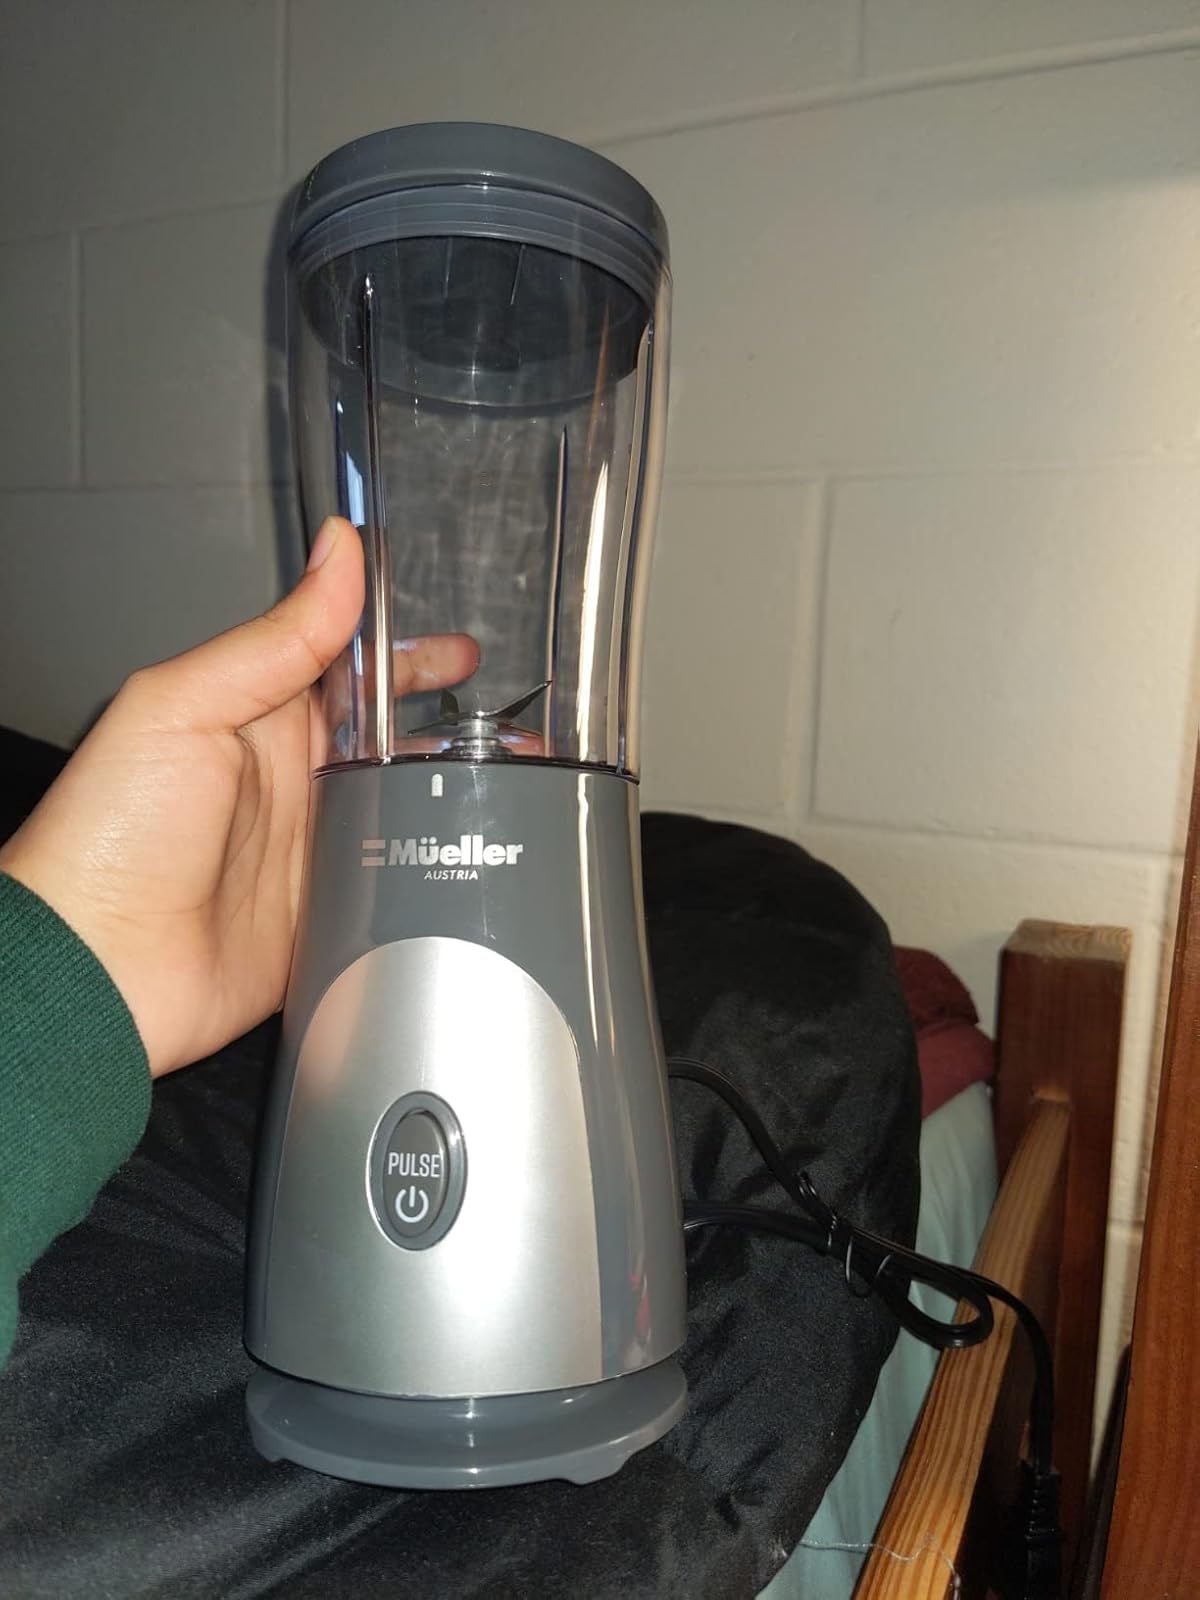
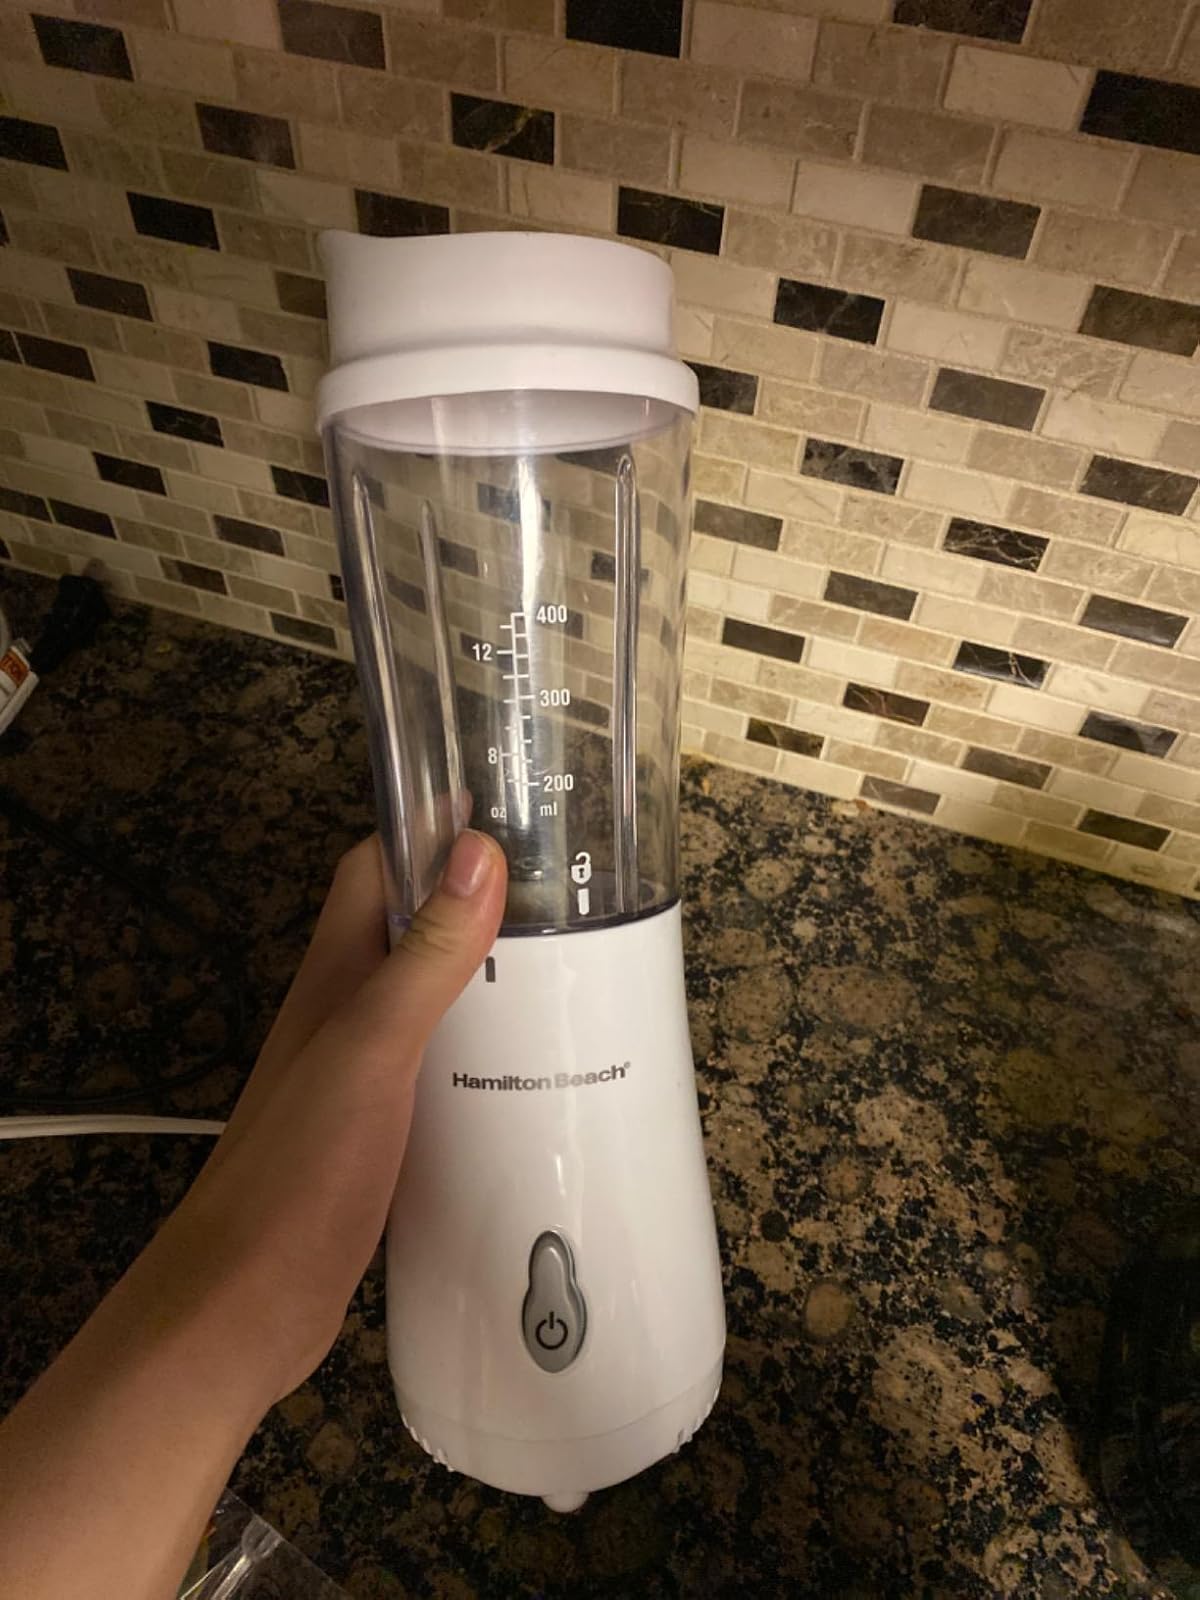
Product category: items_blender
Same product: no